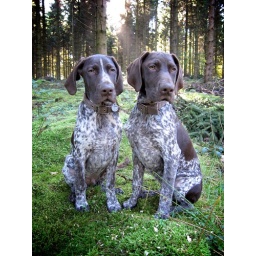
Kaiser (left, white nose) &amp;amp; Luger (right) autumn in the forest aged 4 months